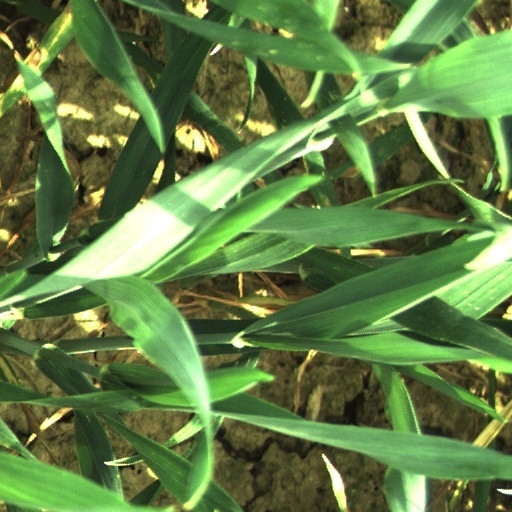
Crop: wheat